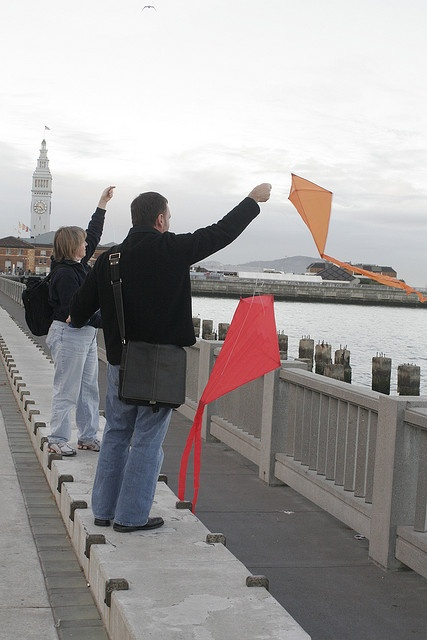
People are flying a kite off of a pier.
A man standing next to a woman on top of a bridge flying kites.
Adults flying kites while standing on walkway next to river.
Man standing near a body of water with a kite.
Two people flying kites from atop a bridge.